Persian cat

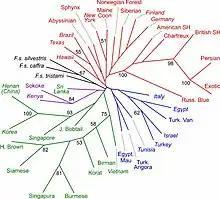
Phylogenetic tree of cat breeds and populations. Asian (green), Western European (red), East African (purple), Mediterranean basin (blue) and wildcat (black) populations form strongly supported monophyletic branches. European and African wildcats are closely related whereas short branches of most all other populations indicate close relationships of these breeds and populations. Random-bred populations are indicated in italics, breeds are in standard font.

The first documented ancestors of the Persian cat might have been imported from Khorasan, either Eastern Iran or Western Afghanistan, into the Italian Peninsula in 1620 by Pietro Della Valle; and from Damascus, Syria, into France by Nicolas-Claude Fabri de Peiresc at around the same time. While the de Peiresc import from Syria is corroborated by later correspondences, Della Valle is only known to have voiced his intention in a letter from 1620 but returned to Italy much later in 1626 after travelling several other countries with the remains of his wife in tow and no further mention of the cats.